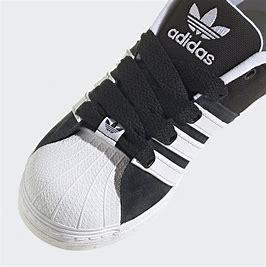
Brand: adidas
Model: originals Adidas Originals Superstar